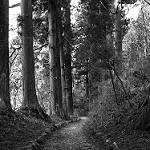
Label: forest